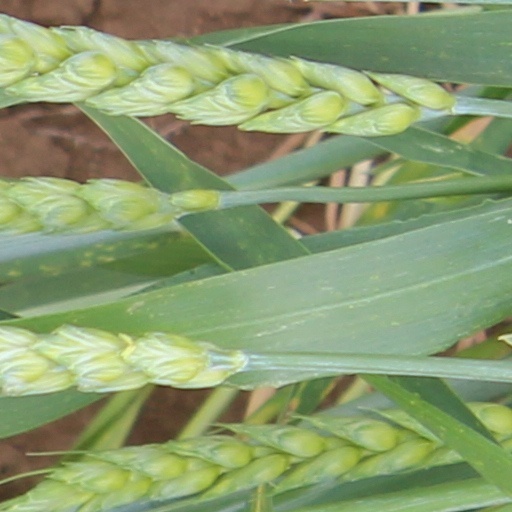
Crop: wheat